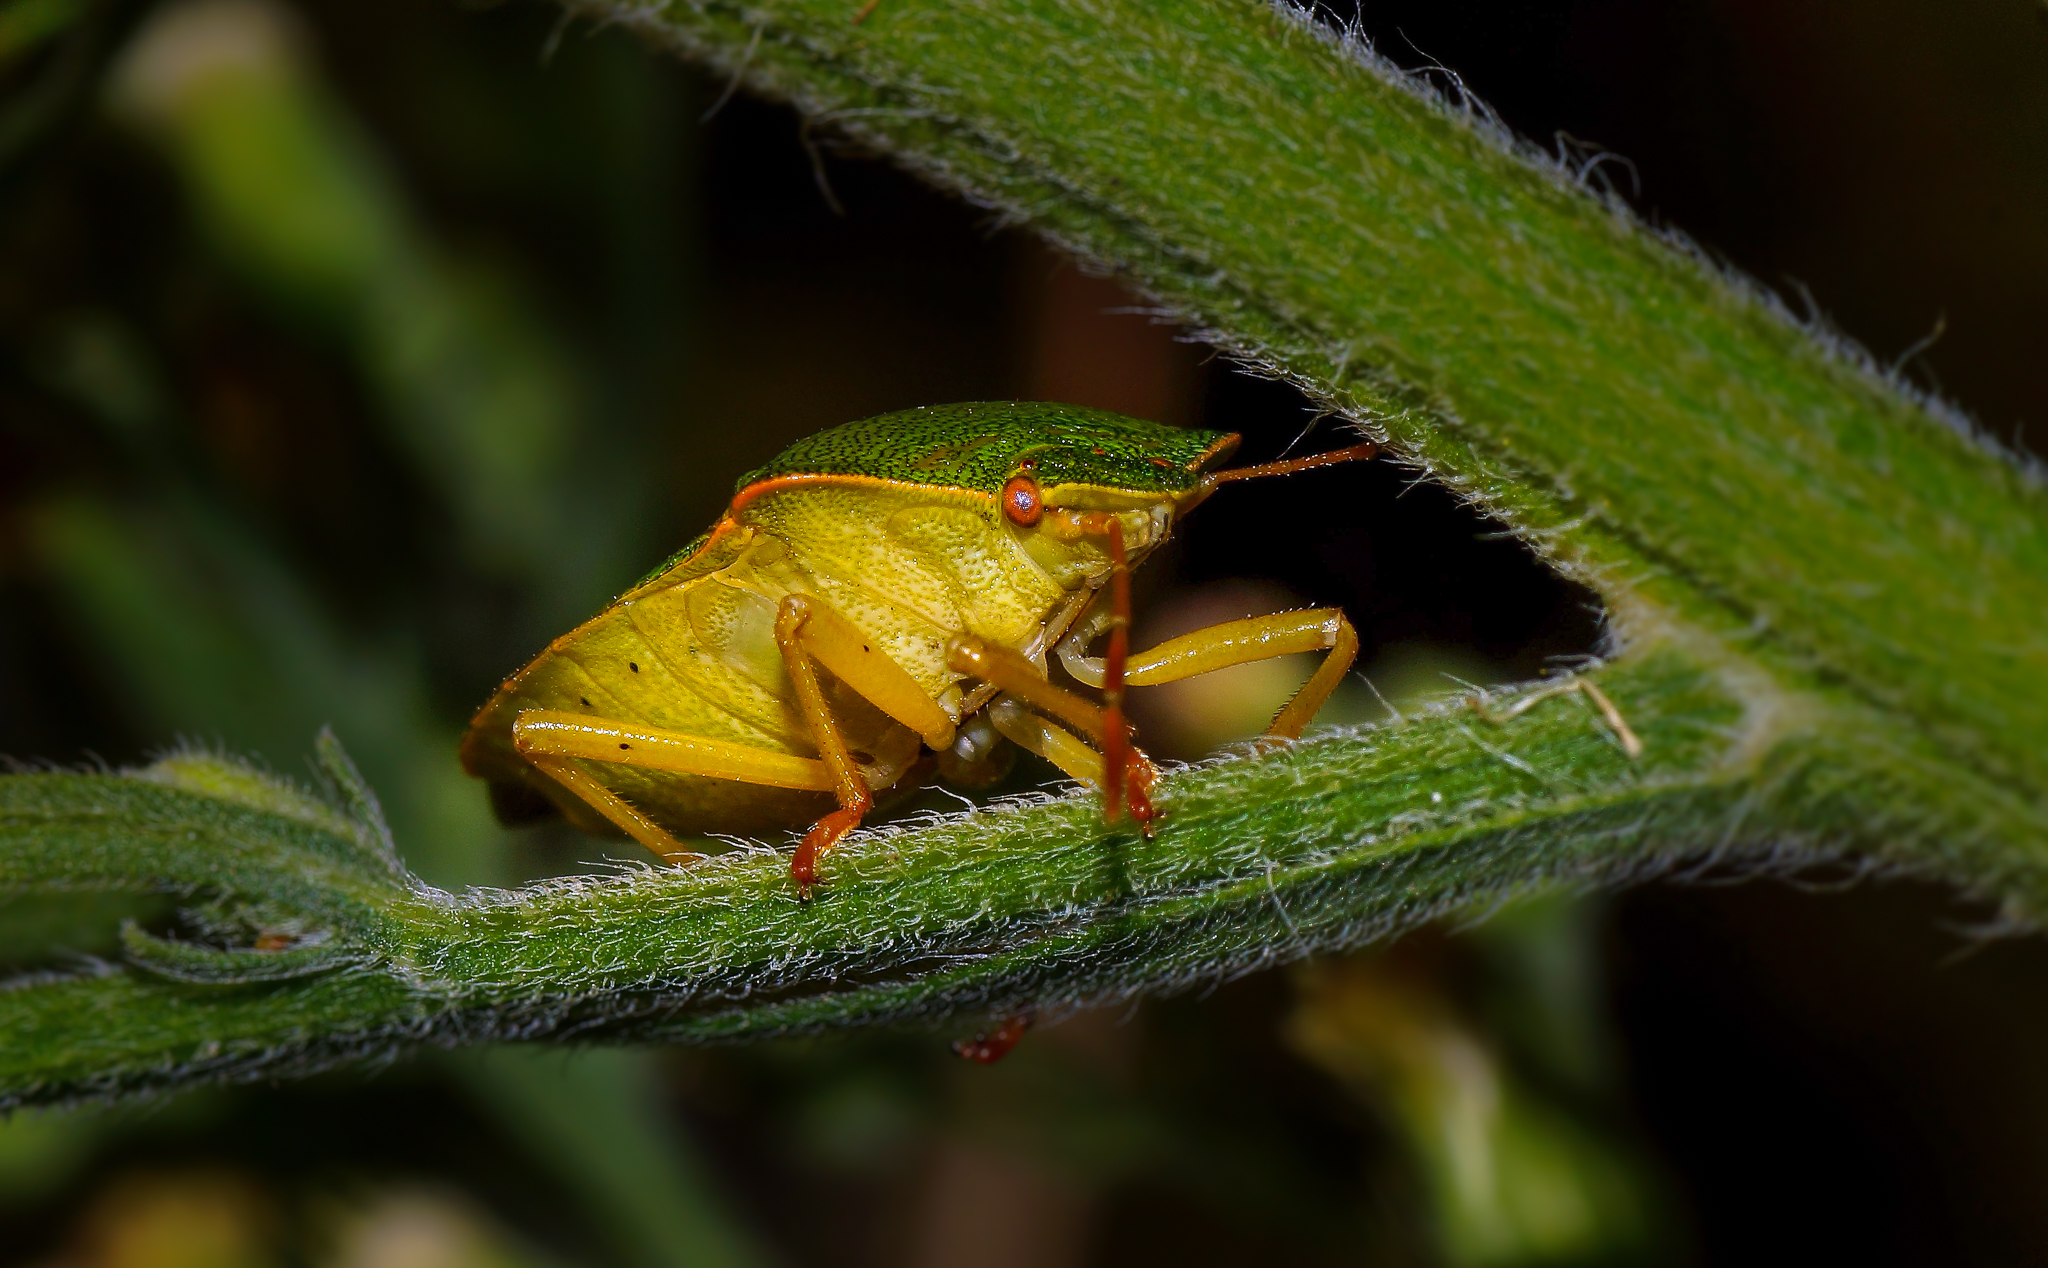
nature, photography, leaf, flower, green, insect, macro, fauna, invertebrate, close up, animals, naturaleza, chinche, tamron90mm, grasshopper, ggl1, gaby1, xovesphoto, animales, sonya77, macro photography, plant stem, true bugs